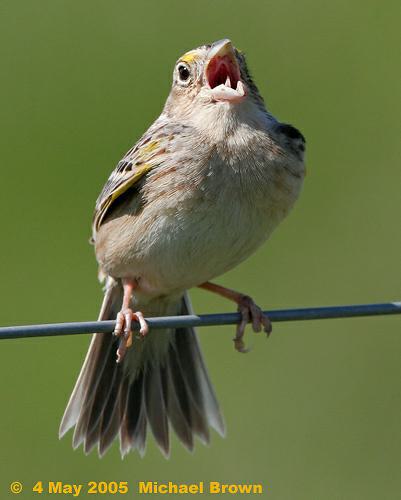
A photo of a grasshopper sparrow